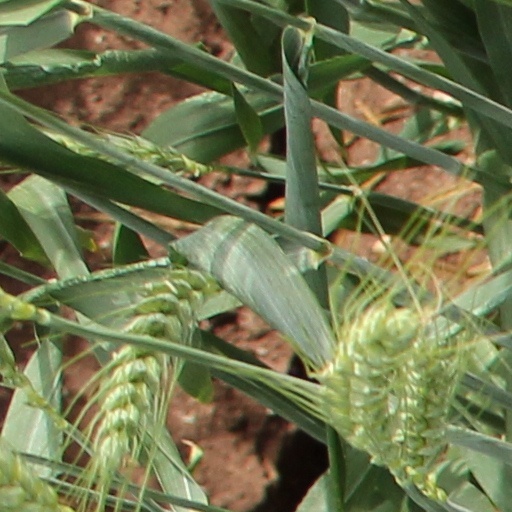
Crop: wheat